Metuchen, New Jersey

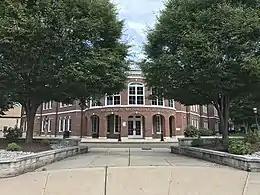
Borough Hall

Tommy's Pond, on a site donated to the borough in 1929, includes a pond that is used for an annual fishing derby. The pond has also been used in the past for ice skating during the winter.